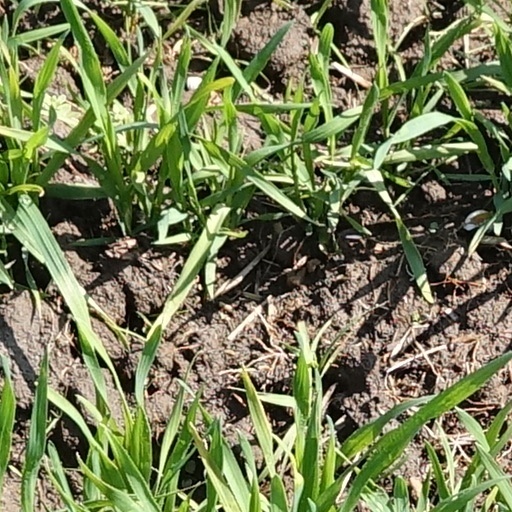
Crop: wheat